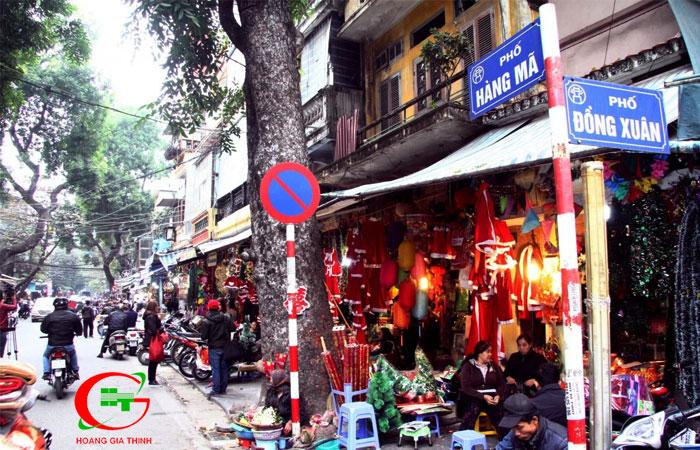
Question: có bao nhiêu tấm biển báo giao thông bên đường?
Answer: có một biển báo giao thông bên đường